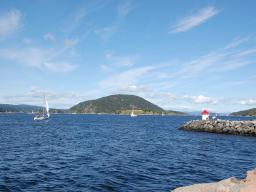
Label: Background_without_leaves